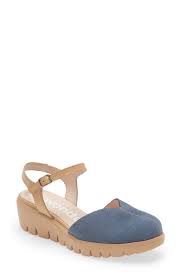
Label: Ballet Flat